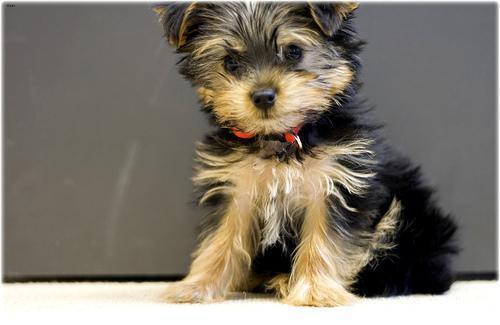
yorkshire terrier